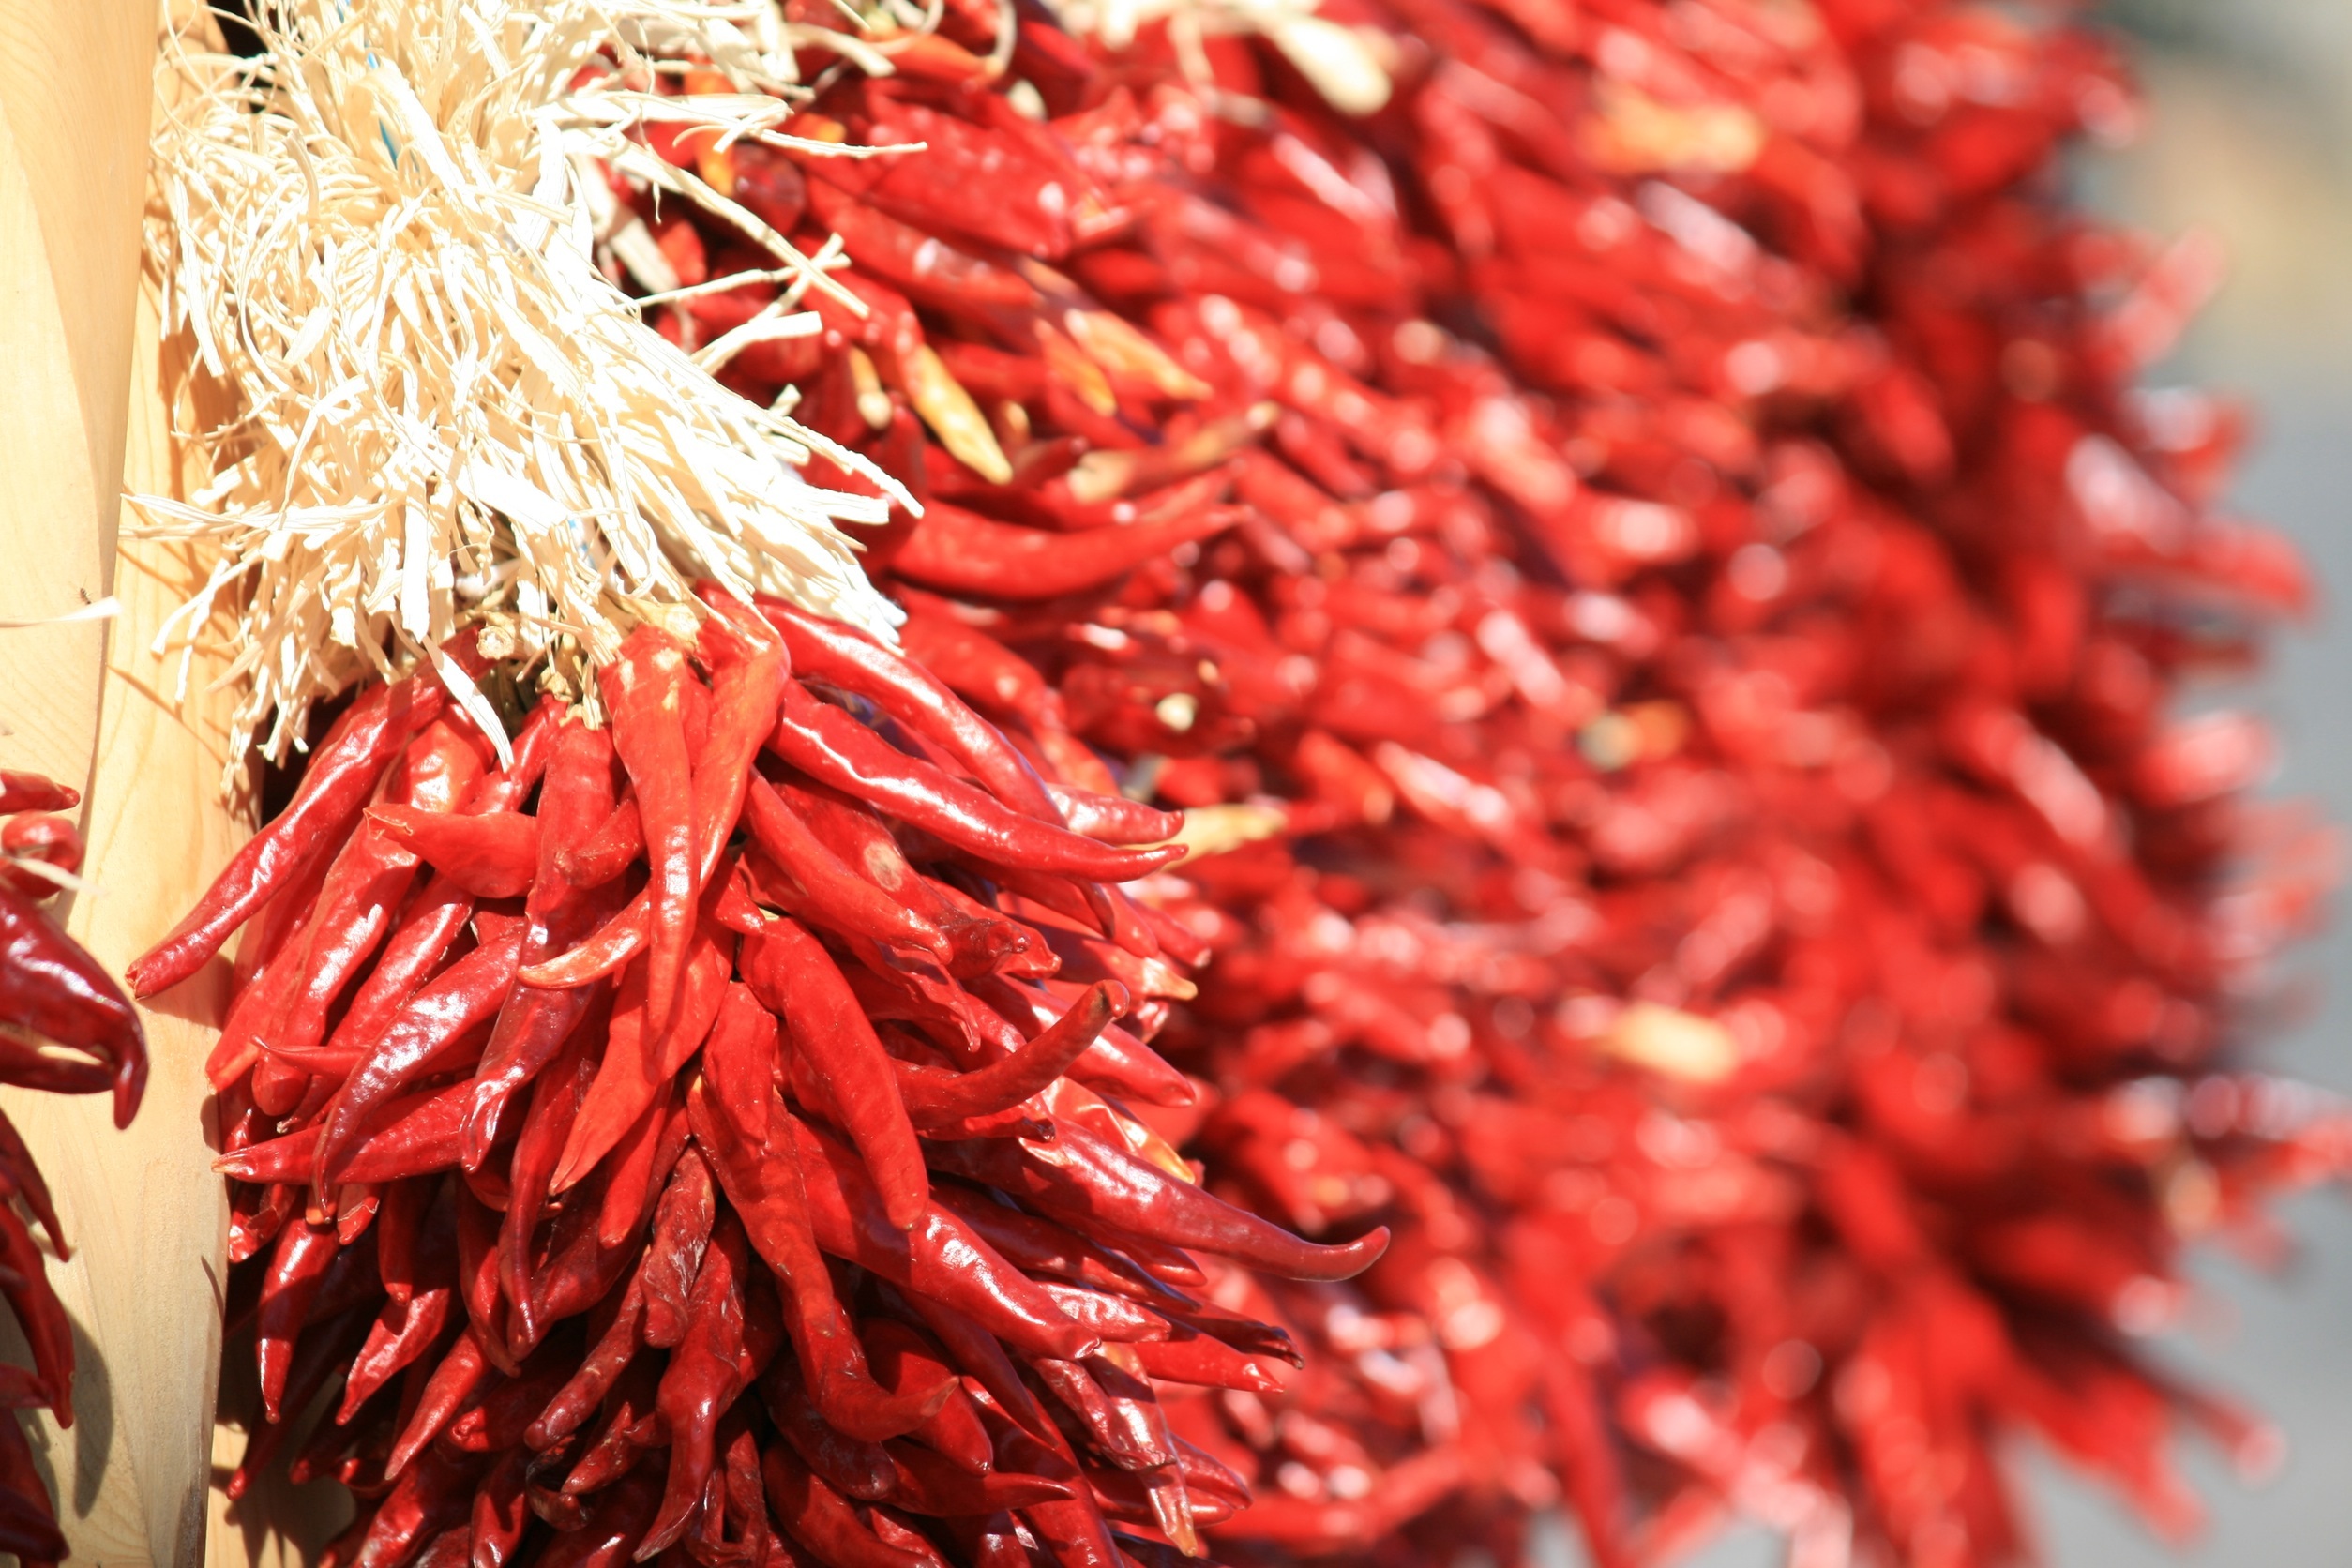
plant, fruit, flower, food, red, cooking, ingredient, produce, vegetable, fresh, healthy, cuisine, eating, nutrition, mexico, hot, spicy, tasty, vegetarian, salsa, flowering plant, chili peppers, cayenne, chili pepper, land plant